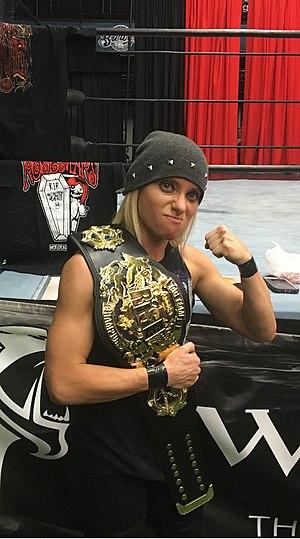
Le Guardians of RISE Championship est un championnat de catch féminin par équipe utilisé par la Rise Wrestling. Il est créé le 7 juillet 2018 quand Dust et Raven's Ash remportent un match à quatre équipes à élimination comprenant Britt Baker et Chelsea Green, Charli Evans et Jessica Troy ainsi que Kylie Rae et Miranda Alize. Depuis sa création, deux équipes ont détenu ce titre pour autant de règne et n'a jamais été vacant. Les championnes actuelles sont Jessicka Havok et Nevaeh.